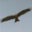
Label: bird